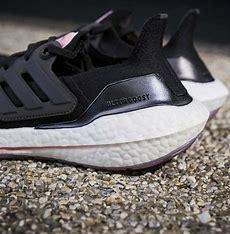
Brand: Adidas
Model: Ultraboost 22